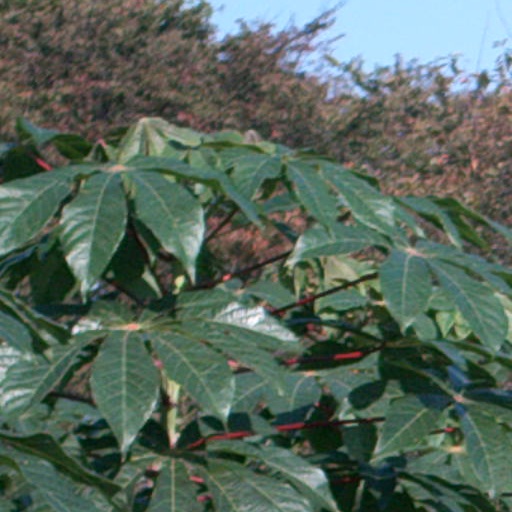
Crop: cassava